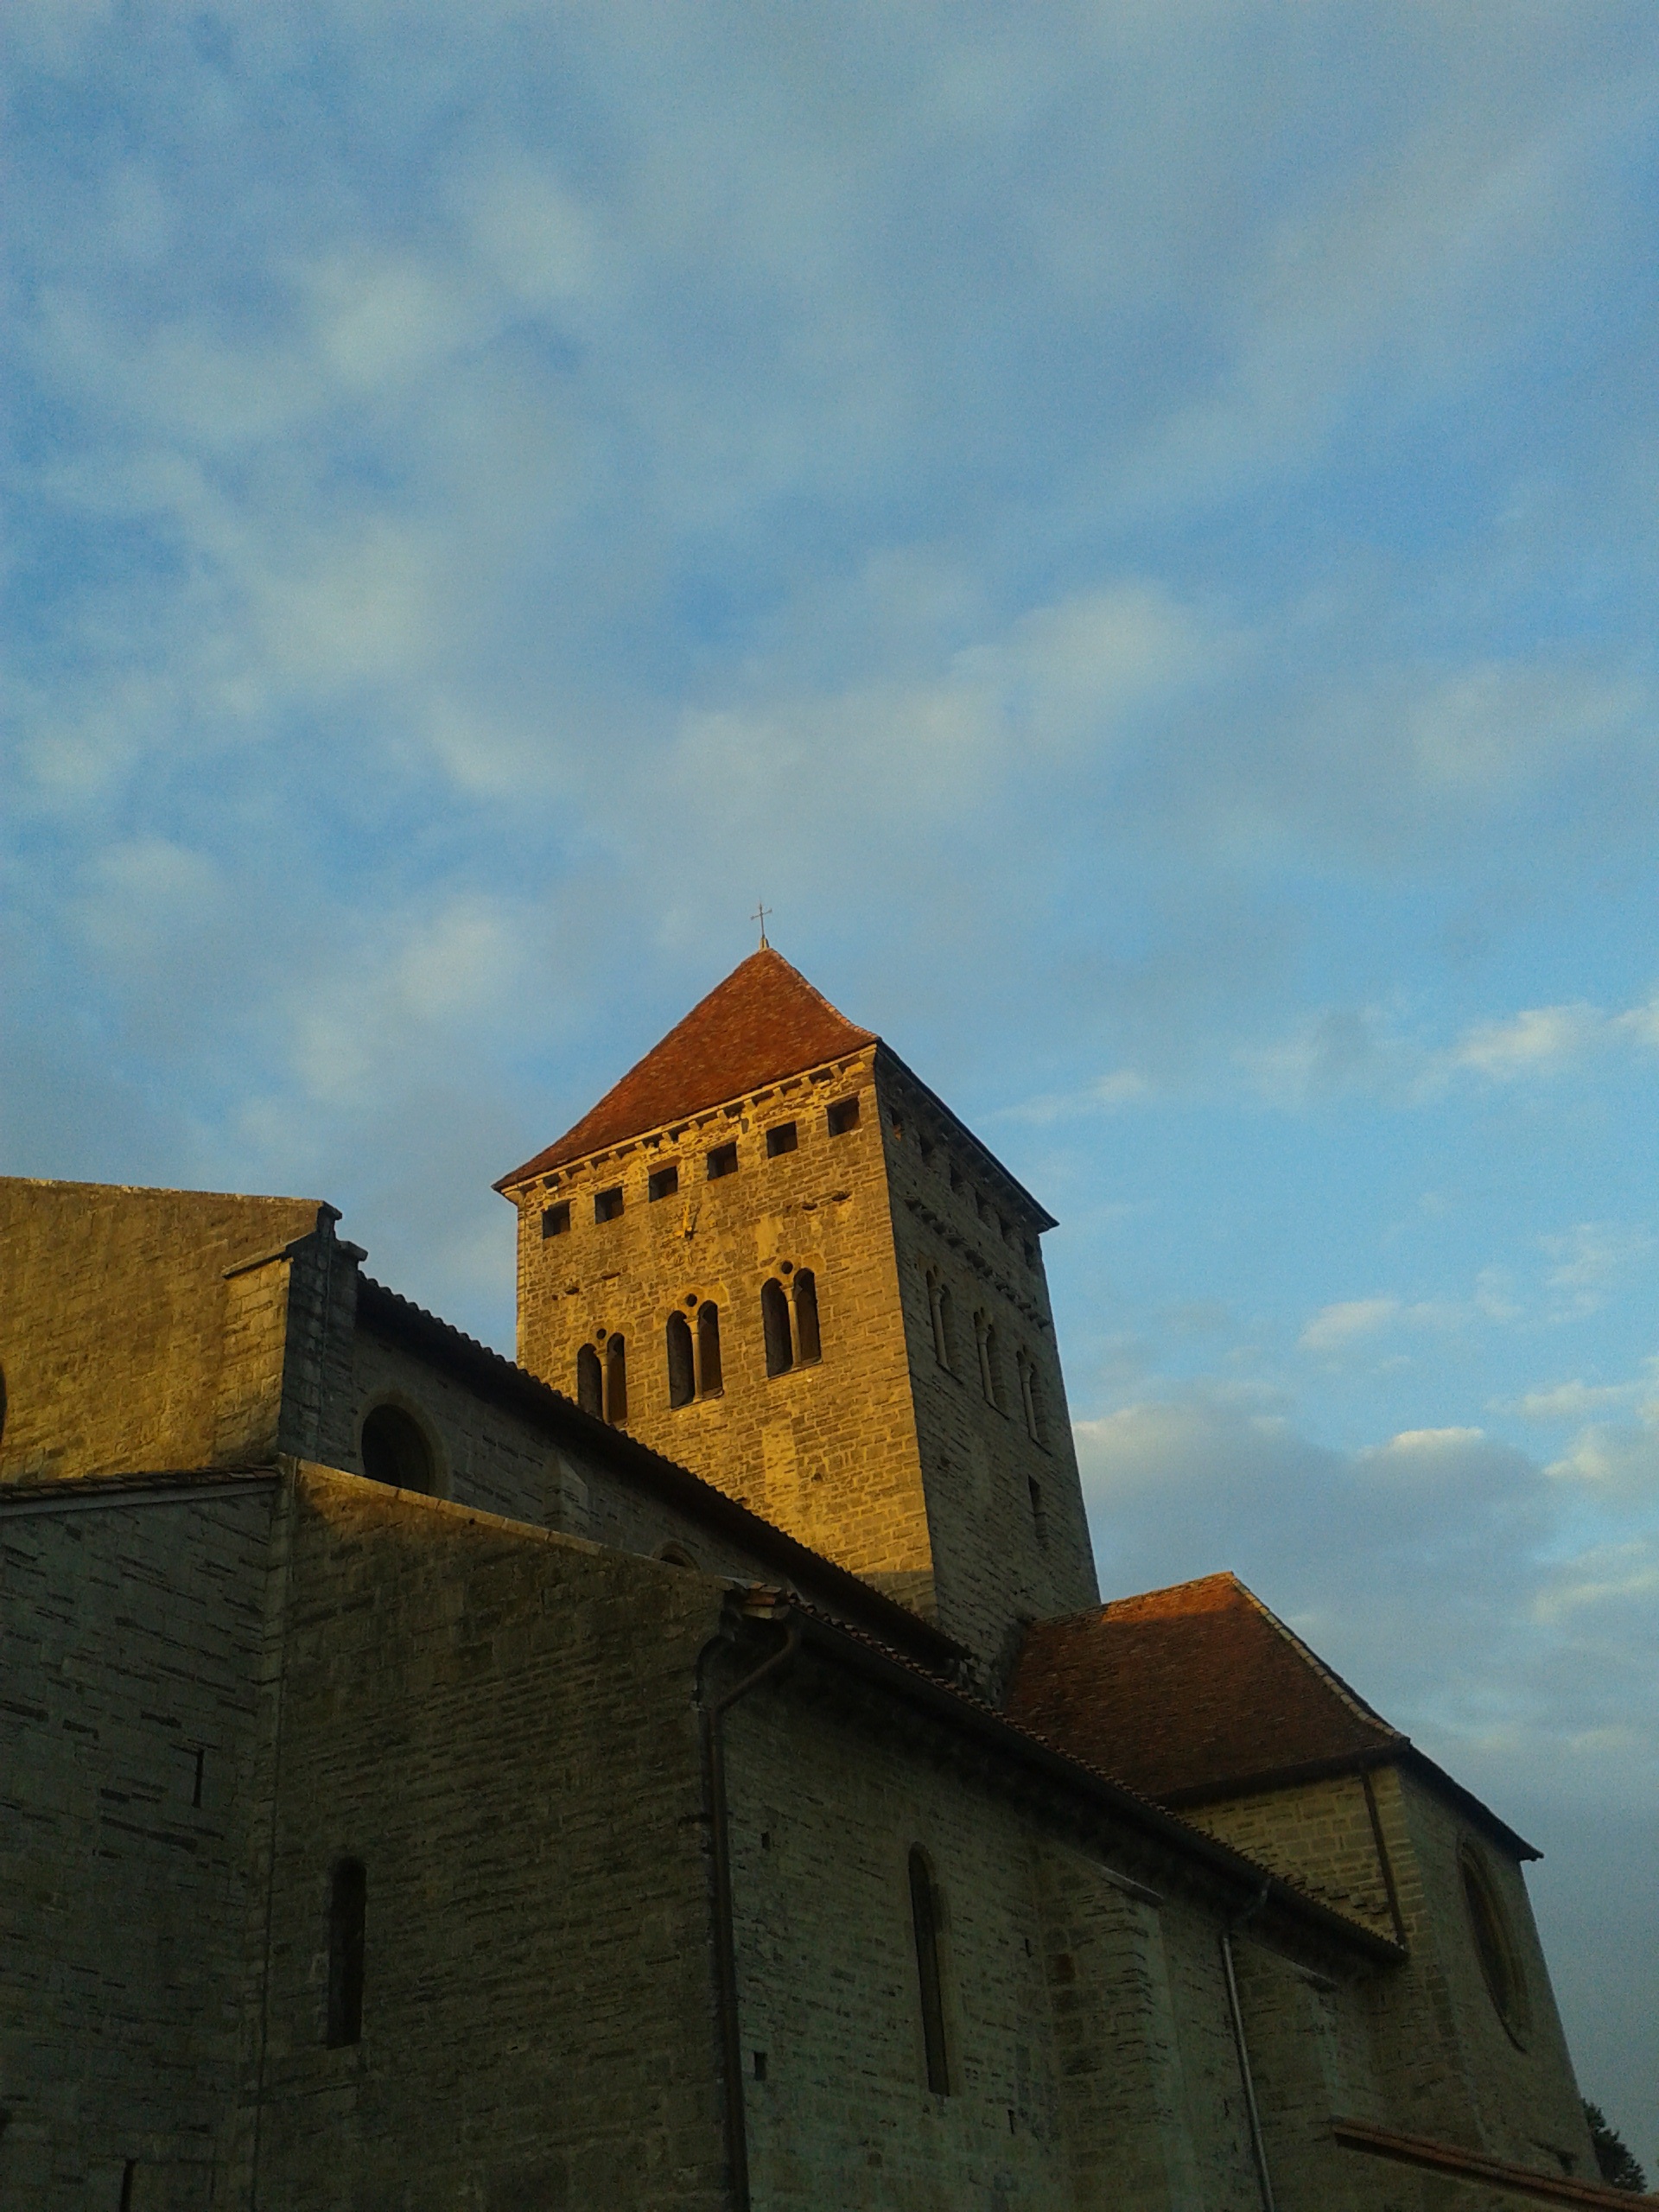
architecture, sky, sunset, building, tower, church, place of worship, bell tower, steeple